Mark Essex

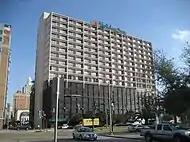
The former New Orleans Howard Johnson's downtown hotel, 2008

At 10:15 a.m. on January 7, 1973, Essex returned to Joe's Grocery and shouted to Joseph Perniciaro, "You! Come here!" When Perniciaro attempted to flee, Essex shot and severely wounded him with his .44 Magnum carbine. He then carjacked a 30-year-old black motorist named Marvin Albert as he sat in his 1968 Chevrolet Chevelle outside his house on South White Street, shouting: "Hi brother. Get out [of] the car. I don't want to kill you, but I'll kill you too!"